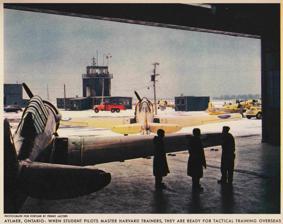
Building: RCAF Station Aylmer
Country: Canada
Year built: 1941
RCAF Station Aylmer Malahide, Ontario Near Aylmer, Ontario in Canada Control Tower in 1941 RCAF Station Aylmer Coordinates 42°48′23″N 80°56′39″W / 42.806358°N 80.944262°W / 42.806358; -80.944262 Site information Operator Royal Canadian Air Force Controlled by No. 1 Training Command Site history Built 1940-1941 In use 1941–1961 Fate Closed, now operated as the Ontario Police College Garrison information Past commanders G/C Norman Irwin - 1941 W/C Lew Ingram - 1943 Garrison No. 14 Service Flying Training School No. 1 Flight Engineers School Women's Division Service Police School RCAF Station Aylmer Role British Commonwealth Air Training Plan Aircrew and groundcrew training Station Magazine The Aylmer Airman Aircraft flown Trainer North American Harvard North American Yale Handley Page Halifax Bristol Beaufort Handley Page Hampden Military unit RCAF Station Aylmer was a Royal Canadian Air Force airfield that was built between late 1940 and June 1941 northeast of Aylmer, Ontario . It was one of many built across Canada under the British Commonwealth Air Training Plan during World War II . The first school at the airfield was No. 14 Service Flying Training School (SFTS). RCAF staff began arriving at the station before construction was finished. First to arrive was a 17-man security party under Sgt. Les Oliver in late March.   Squadron Leader T. Moreton, the first officer, arrived on 2 June 1941 to manage the new station's equipment. Wing Commander Norman Irwin arrived at Aylmer on 18 June 1941 on "Temporary Duty" and was appointed C.O. when the station was activated on 3 July 1941. Opening ceremonies were held on 2 August 1941 with the Lieutenant Governor of Ontario Albert Matthews and the Premier of Ontario Mitchell Hepburn on hand.   The new station was open to the public that afternoon and guests were treated to an aerobatic display by the instructors. Relief airfields were R1— Yarmouth Centre, Ontario and R2— Tillsonburg, Ontario .   Pilots used North American Harvards as their advanced trainer.  Some North American Yales arrived on 23 January 1942 and were mainly used for navigation exercises. No. 14 SFTS moved to Kingston in August 1944. RCAF Yale (W/T) Wireless Trainer Other schools located at Aylmer include: Women's Division Service Police School  (1942) No. 1 Flight Engineers' School  (1 July 1944 – 31 March 1945). Aerodrome information The airfield was constructed in a typical BCATP wartime pattern, with six runways formed in an overlaid triangle.  In approximately 1942 the aerodrome was listed at 42°49′N 80°57′W / 42.817°N 80.950°W / 42.817; -80.950 with a Var. 5 degrees W and elevation of 775 feet (236 m).  Six runways were listed as follows: Runway Name Length Width Surface 4/22 2,600 feet (792 m) 100 feet (30 m) Hard surfaced 4/22 2,600 feet (792 m) 100 feet (30 m) Hard surfaced 9/27 2,600 feet (792 m) 100 feet (30 m) Hard surfaced 9/27 2,600 feet (792 m) 100 feet (30 m) Hard surfaced 15/33 2,600 feet (792 m) 100 feet (30 m) Hard surfaced 15/33 2,600 feet (792 m) 100 feet (30 m) Hard surfaced Relief landing field – Yarmouth Centre The primary relief landing field (R1) for RCAF Station Aylmer was Yarmouth Centre, located east of St. Thomas .  The Relief field was laid out in the standard triangular pattern.  In approximately 1942 the aerodrome was listed as RCAF Aerodrome - St. Thomas, Ontario at 42°46′N 81°07′W / 42.767°N 81.117°W / 42.767; -81.117 with a Var. 5 degrees W and elevation of 760 feet (232 m).  Three runways were listed as follows: Runway Name Length Width Surface 15/33 2,600 feet (792 m) 100 feet (30 m) Hard Surfaced 9/27 2,600 feet (792 m) 100 feet (30 m) Hard Surfaced 3/21 2,600 feet (792 m) 100 feet (30 m) Hard Surfaced The Yarmouth Centre airfield now operates as the St. Thomas Municipal Airport . Relief landing field – Tillsonburg The secondary Relief Landing Field (R2) for RCAF Station Aylmer was located north-west of the community of Tillsonburg.   In approximately 1942 the aerodrome was listed at 42°55′30″N 80°45′00″W / 42.92500°N 80.75000°W / 42.92500; -80.75000 as a "Turf - All-way field - Under Construction" no elevation, variation, or runway specifications were listed. Postwar RCAF Aylmer continued operations after the war's end and was home to a variety of training facilities: Technical and Engineering School  (later redesignated No. 1 Technical Training School or TTS)  (April 1945 – May 1955) Academic Training School (ATS)  (May 1949  – October 1950) No. 2 Composite Training School  (No. 2 KTS) No. 11 Examination Unit  (September 1951  – November 1952) Aeronautical Engineering School  (June 1952 – November 1953) GCA (Ground Control Approach) School  (1953 – 1957) Fire-Fighting School  (1951 – 1961) Support Services School  (1960) No. 2 Manning Depot and No. 1 Personnel Selection Unit (PSU) were located at Aylmer from 1949 – 1950. The station closed in 1961 and the Ontario Police College eventually took over the facilities. All that remains from the RCAF days are 2 hangars, the deteriorating airfield and the taxi area, which is now used as part of the police vehicle driver training track. Outline of one of the former runways exists in what is now Alymer Wildlife Area. A memorial to the former RCAF station sits at the entrance to the Ontario Police College property. Remembrance Twelve flying instructors and 26 students lost their lives training at No. 14 SFTS. RCAF Aylmer scenes Historical plaque Memorial wind tee Ontario Police College sign Entrance roadway References